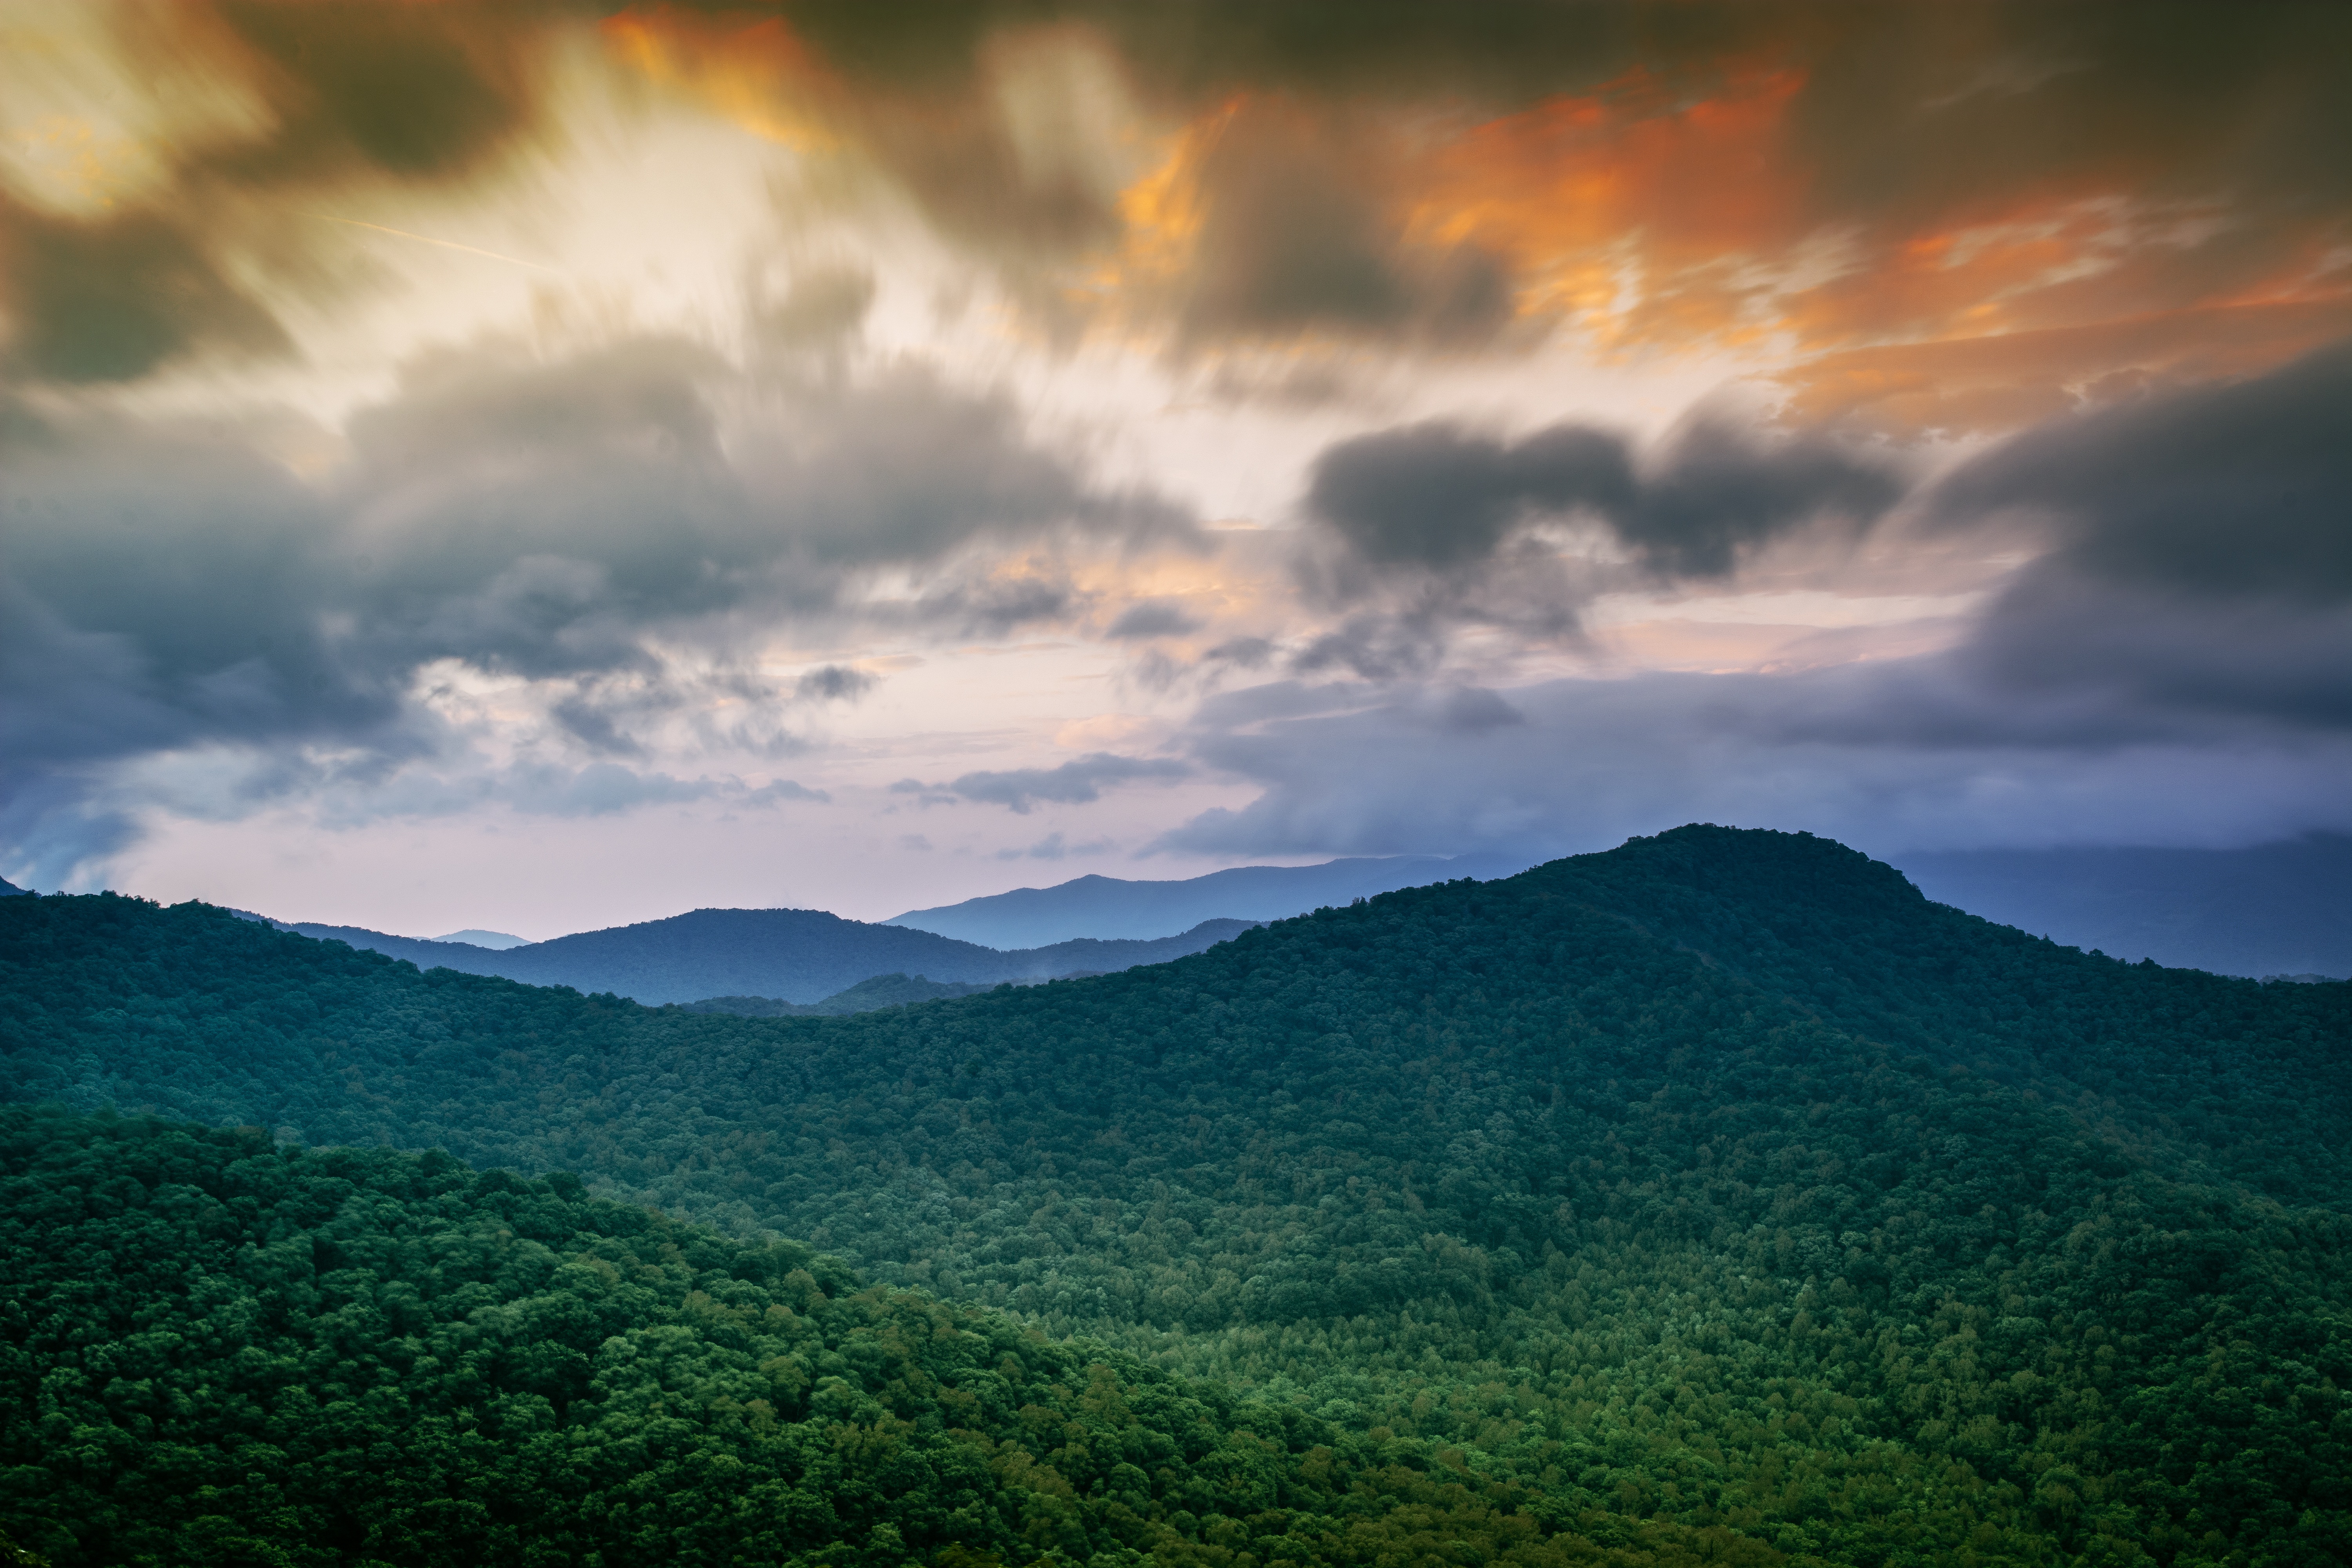
landscape, tree, nature, forest, grass, outdoor, horizon, wilderness, branch, mountain, light, cloud, plant, sky, sun, sunrise, sunset, field, sunlight, morning, leaf, hill, trunk, dawn, atmosphere, mountain range, summer, explore, dusk, wild, environment, foliage, evening, spring, green, scenic, color, natural, park, scenery, season, ecology, trees, leaves, woods, sunny, hills, branches, bright, plateau, day, discover, habitat, meteorological phenomenon, natural environment, geographical feature, atmospheric phenomenon, mountainous landforms, computer wallpaper